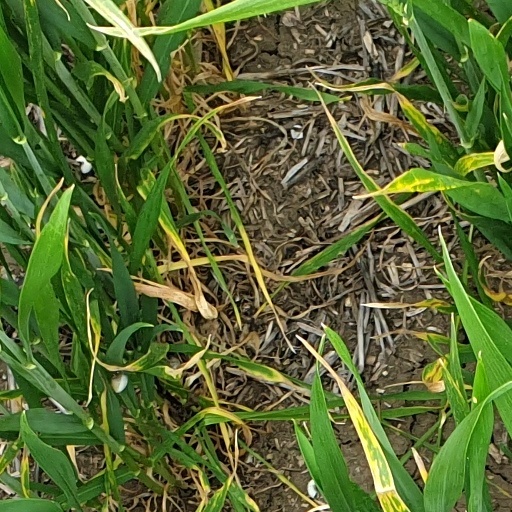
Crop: wheat